Mabel Conkling

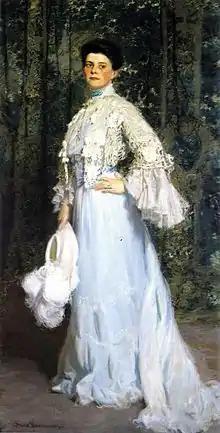
Frederick William MacMonnies, 1904

Mabel Harris Conkling (November 17, 1871 – October 11, 1966) was an American sculptor, and president of the National Association of Women Painters and Sculptors from 1926 to 1928.